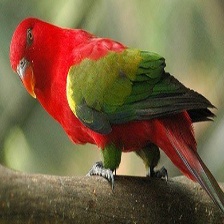
Species: CHATTERING LORY
Scientific name: LORIUS GARRULUS
ImageNet parent category: lorikeet